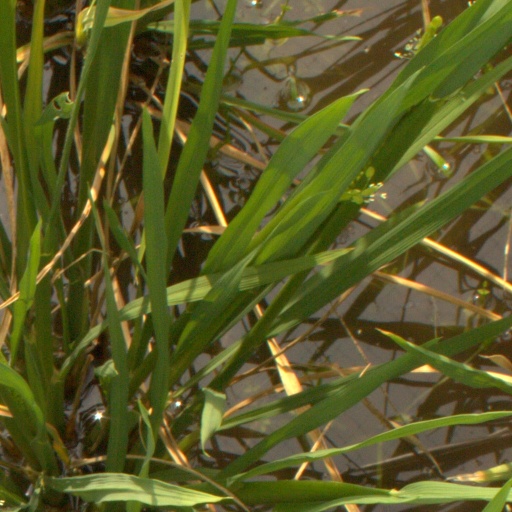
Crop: rice